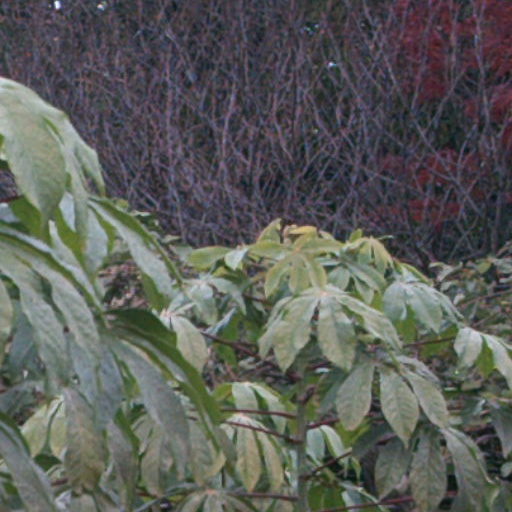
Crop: cassava